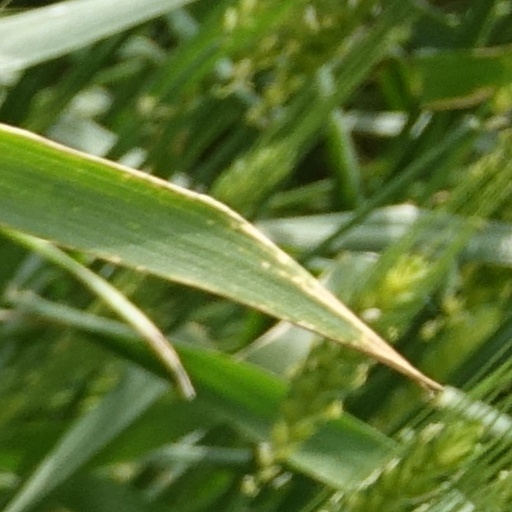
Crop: wheat